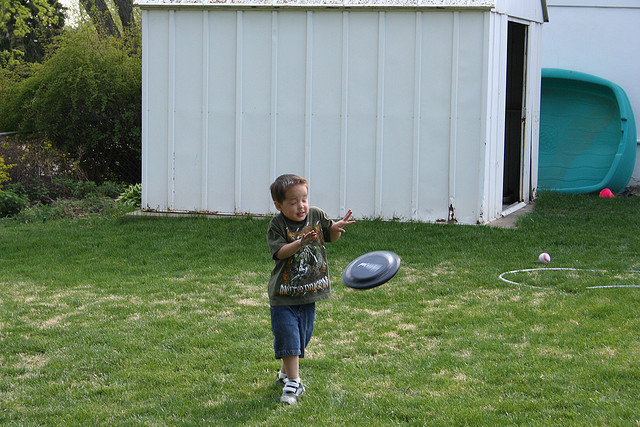
một cậu bé vươn tay bắt một chiếc dĩa nhựa trong sân